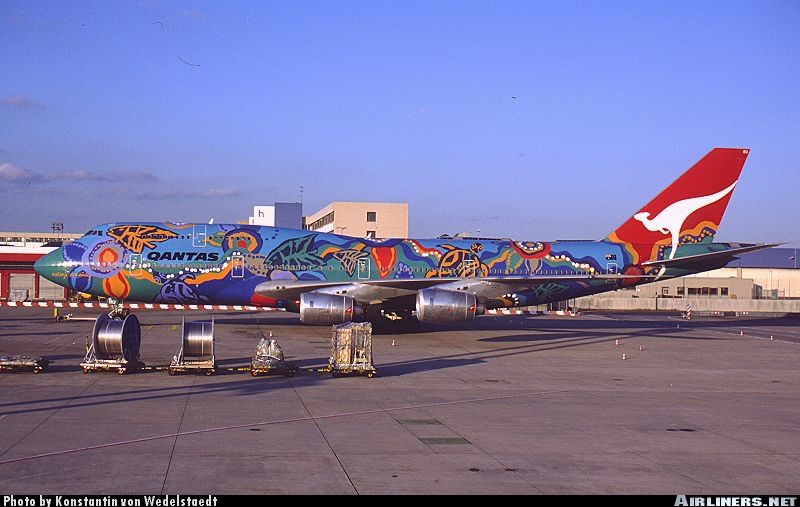
Vehicle type: Planes